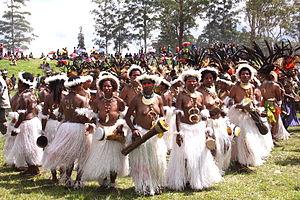
Papouasie nouvelle guinée, groupe des CIC mama
On appelle Papous les populations autochtones de la Nouvelle-Guinée, une île partagée entre la Nouvelle-Guinée occidentale sous souveraineté indonésienne et la Papouasie-Nouvelle-Guinée.